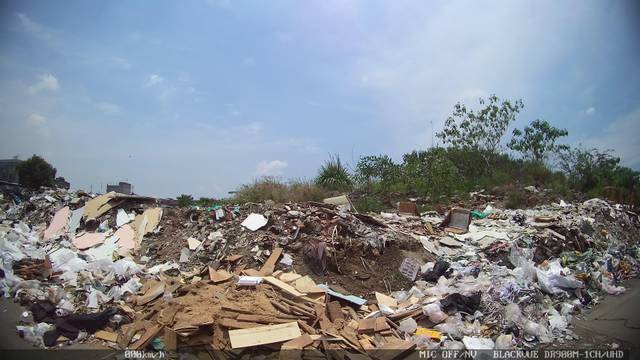
Region: Colombia
Coordinates: 3.447, -76.53